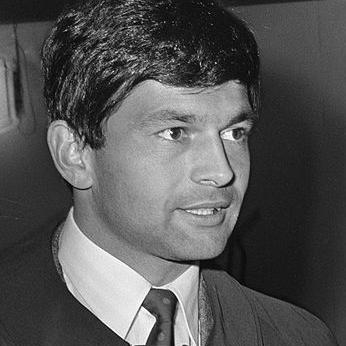
Age: 25